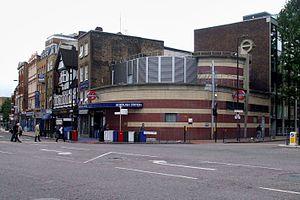
La station Borough se situe sur la Northern Line entre les stations Elephant & Castle et London Bridge. Située dans le borough londonien de Southwark, elle est dans la zone 1 de la Travelcard. L'entrée de la station se situe à l'angle des rues Borough High Street et Marshalsea Road.